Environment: real
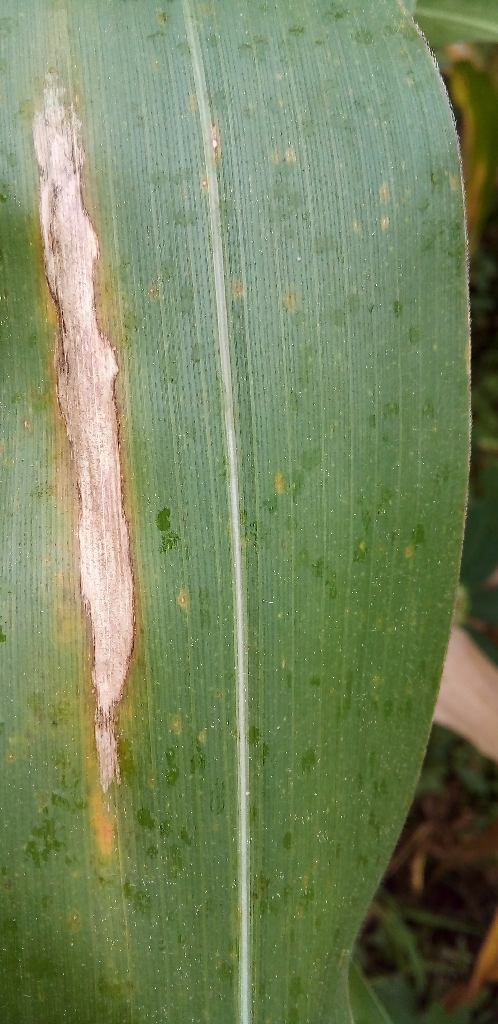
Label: northern_corn_leaf_blight